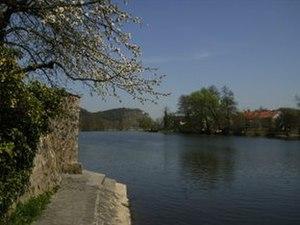
La Naab est une rivière de Bavière, en Allemagne et un affluent du Danube.